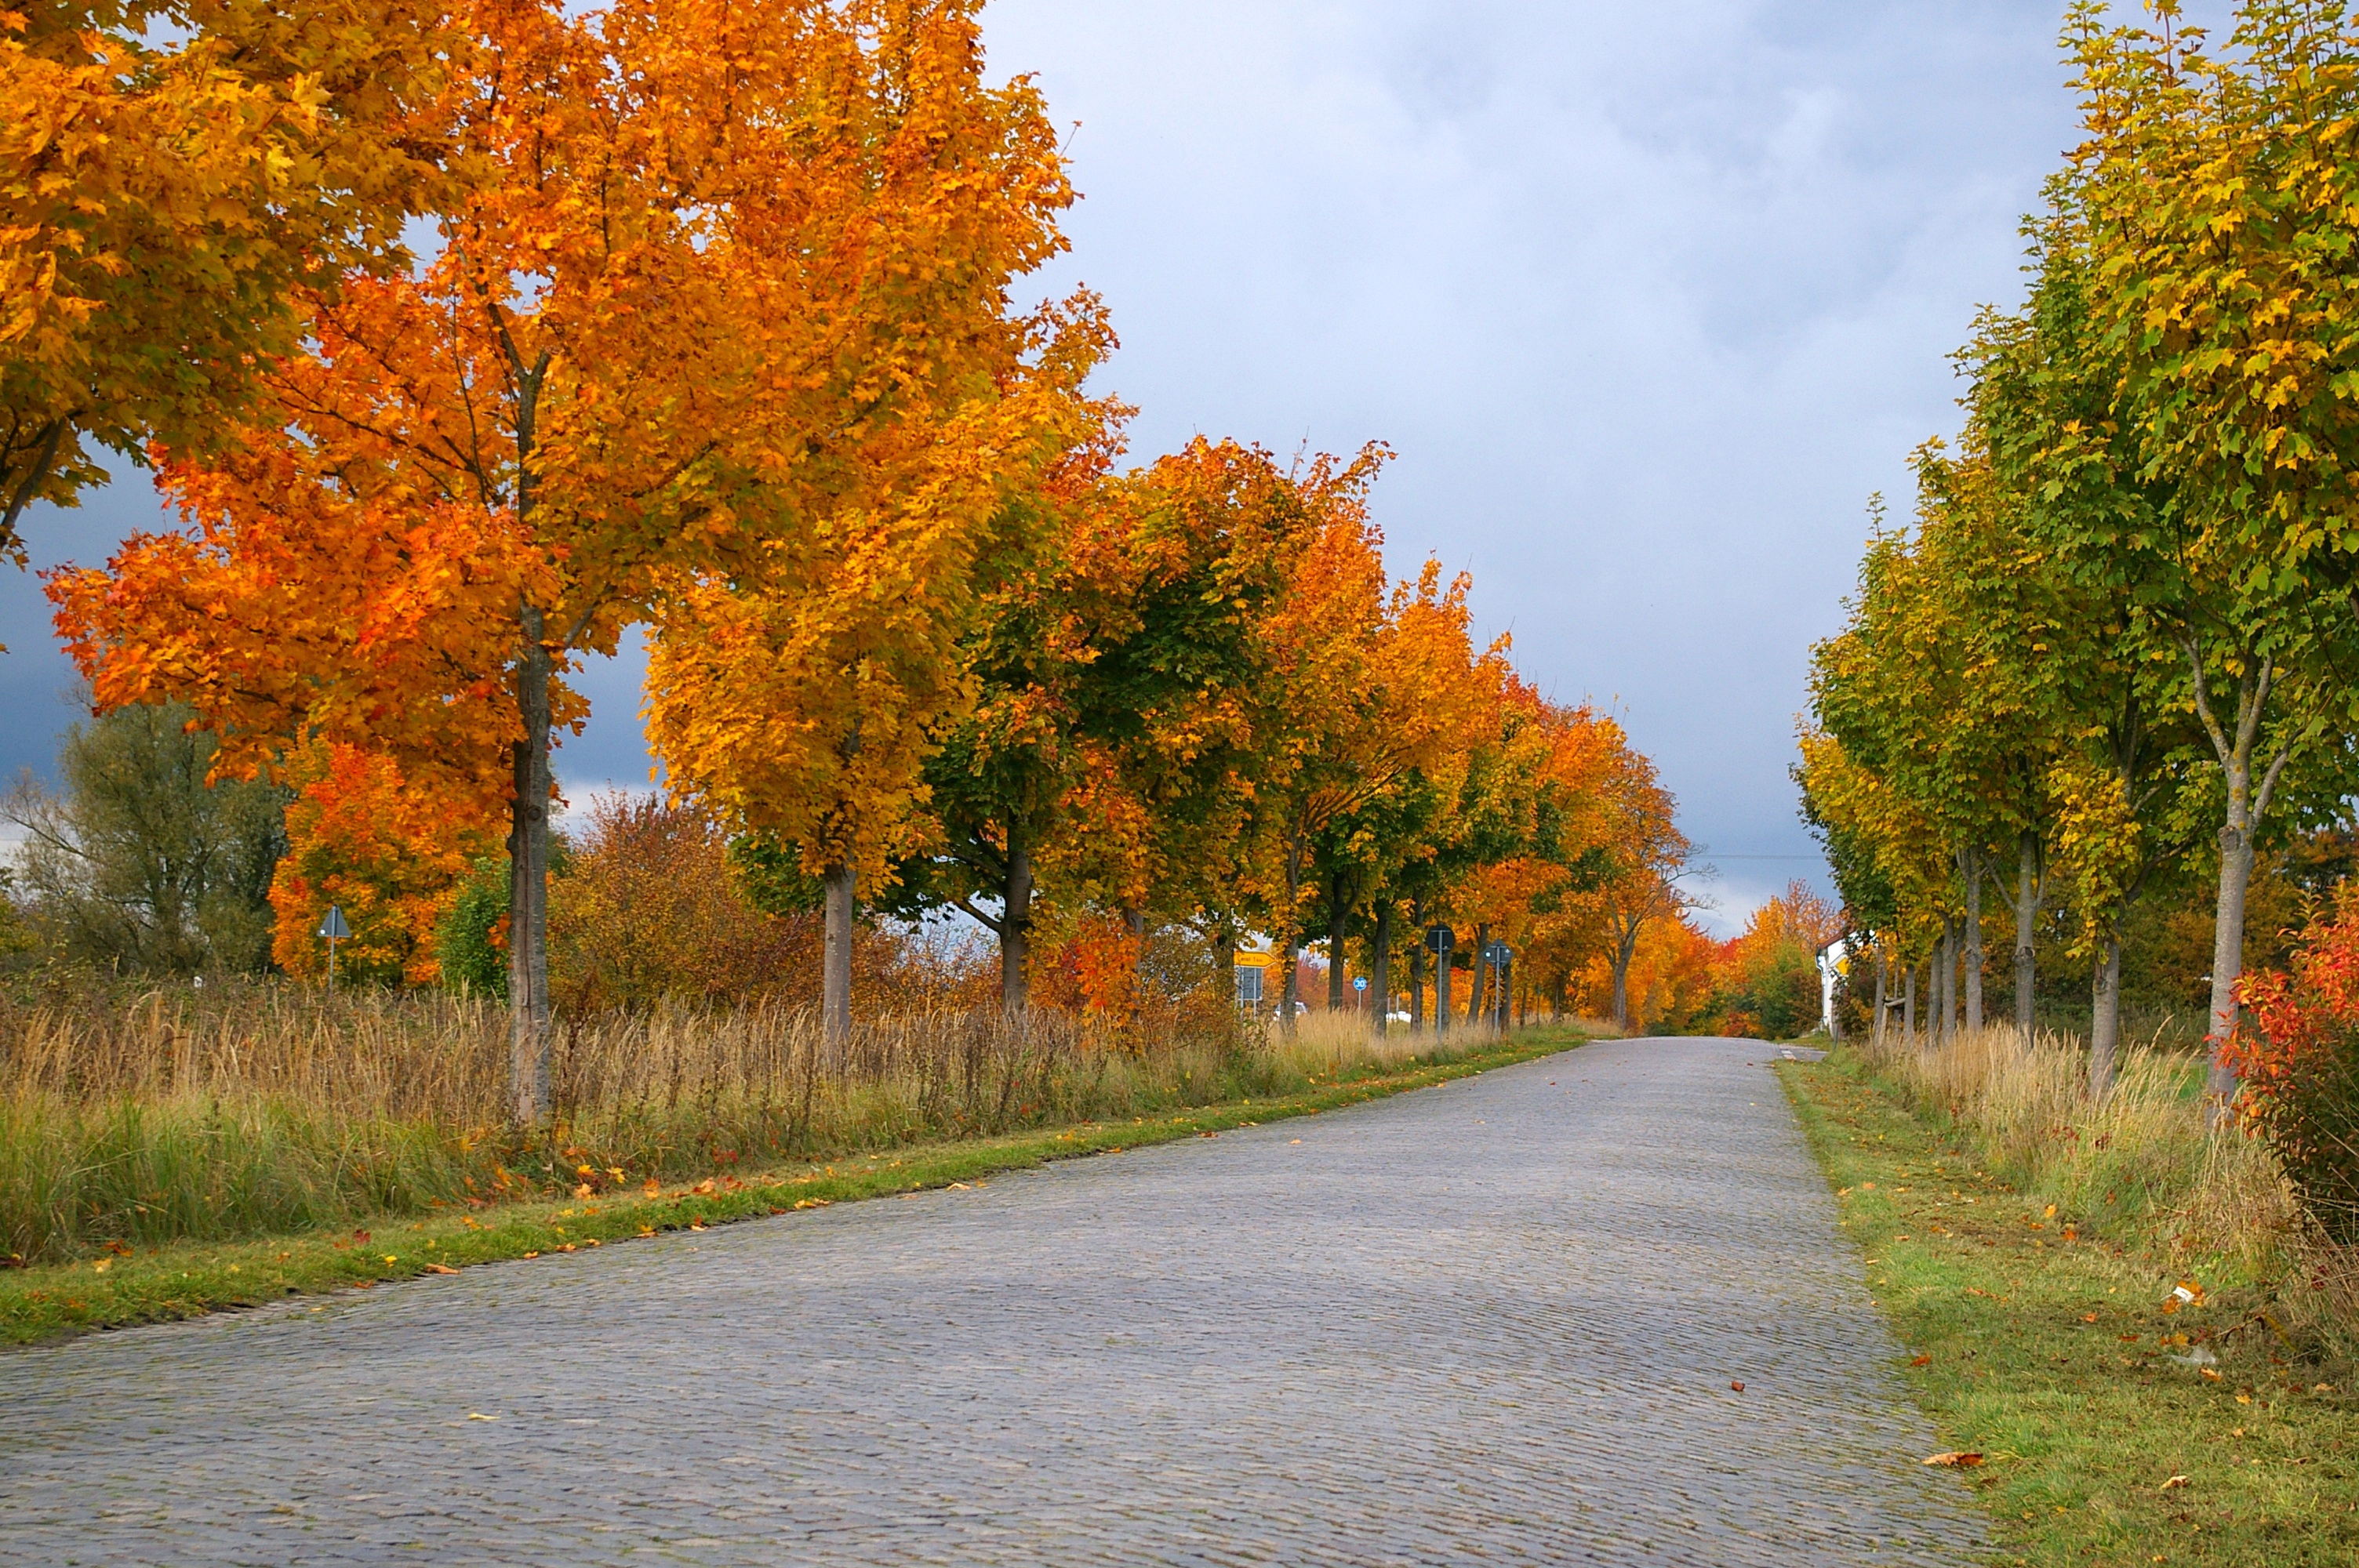
landscape, tree, nature, path, grass, branch, plant, sky, road, sunlight, morning, leaf, tunnel, asphalt, dry, foliage, evening, golden, autumn, rest, colorful, yellow, lane, maple, maple tree, trees, deciduous tree, coloring, leaves, avenue, background, gold, branches, bright, deciduous, grove, october, colored, mood, away, time of year, fall color, fall foliage, leaves in the autumn, fall leaves, golden autumn, autumn colours, yellow sheet, golden yellow, gelbrot, maidenhair tree, road surface, yellow orange, tree lined avenue, orange red, orange leaves, computer wallpaper, temperate broadleaf and mixed forest